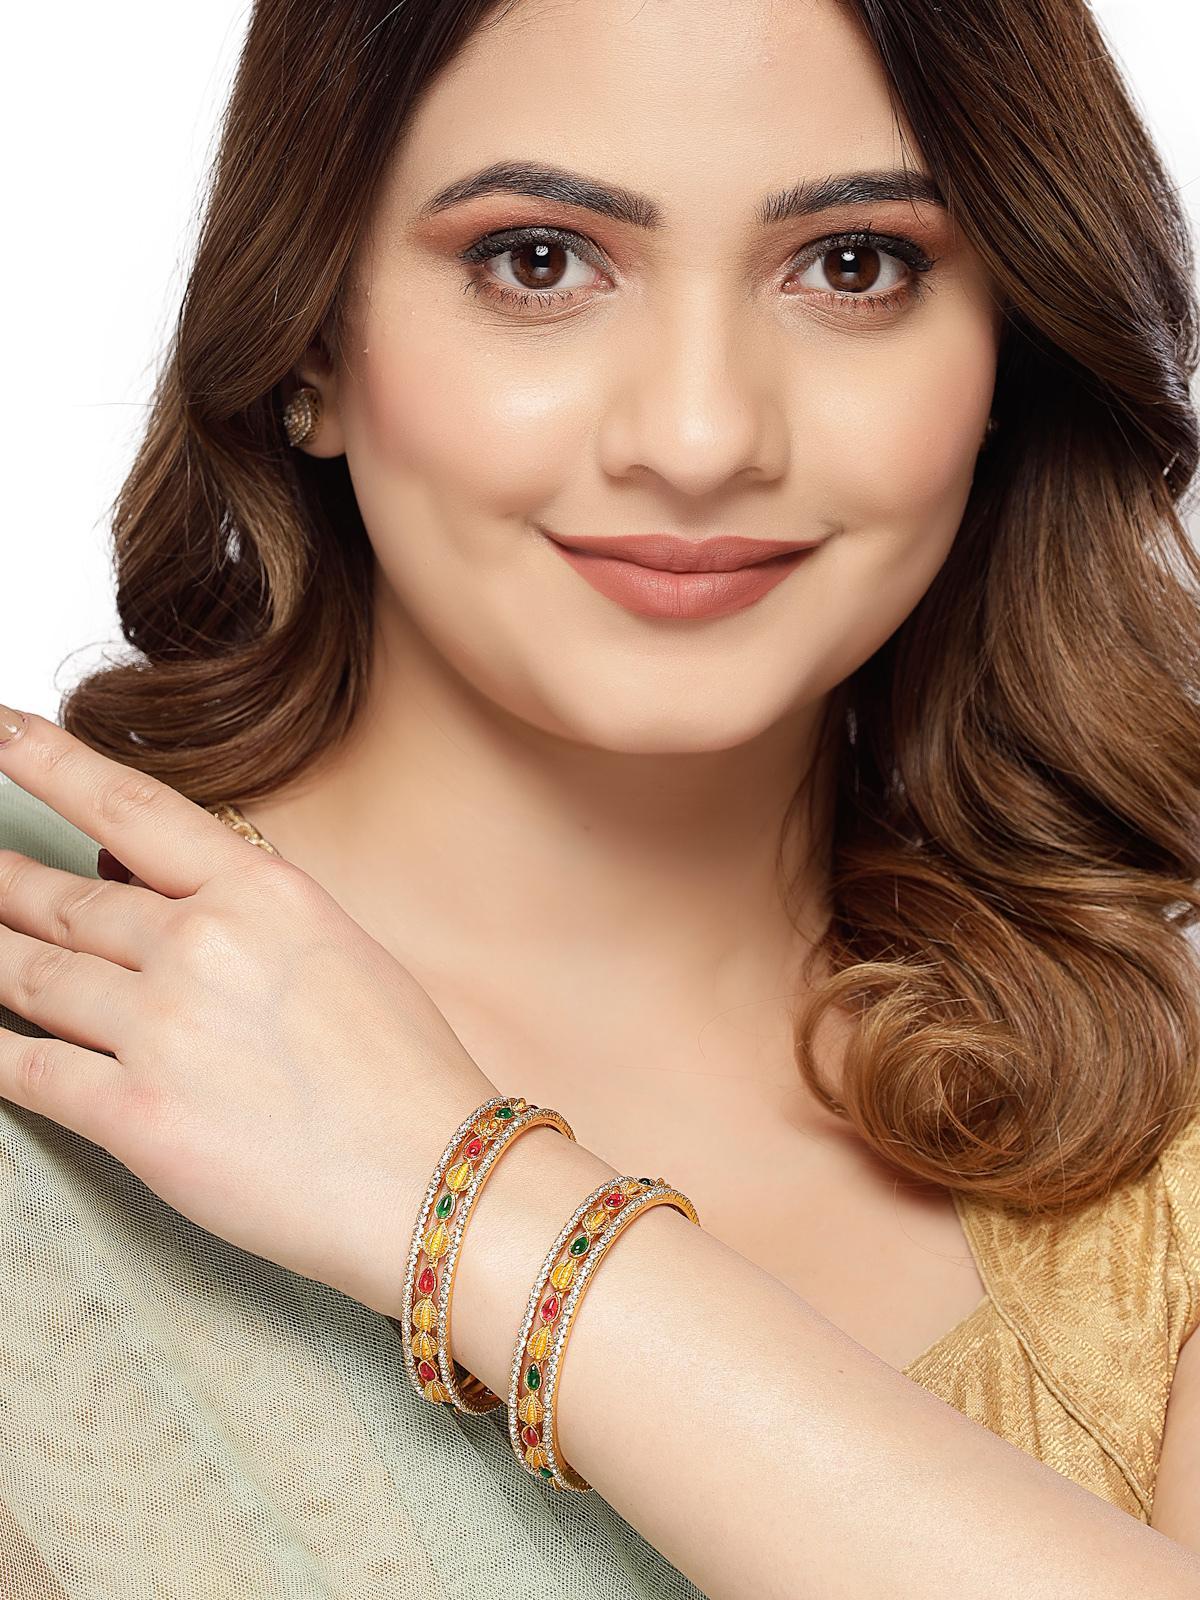
Sukkhi Latest Gold Plated White AD Stones Studded Set of 2 Kada Bracelet Bangle Jewellery Set for Women & Girls Latest Design| Birthday Anniversary Gift for Women|B105858_2.4
Type: Bracelets & Bangles
Brand: Sukkhi
Price: Rs. 480
 Indulge in the allure of the Sukkhi Latest Gold Plated Kada Bracelet Bangle Set for Women & Girls. This exquisite set of two kadas is adorned with shimmering white AD stones, showcasing the latest design trends. The gold-plated finish adds a touch of sophistication, making it a perfect accessory for any occasion. Sized at 2.4, 2.6 and 2.8, these bracelets make a thoughtful birthday or anniversary gift, symbolizing contemporary elegance and timeless style for the special women in your life.Disclaimer:There may be slight variation in shade and colour due to photographic effects and monitor settings
Included: 2 Bangles